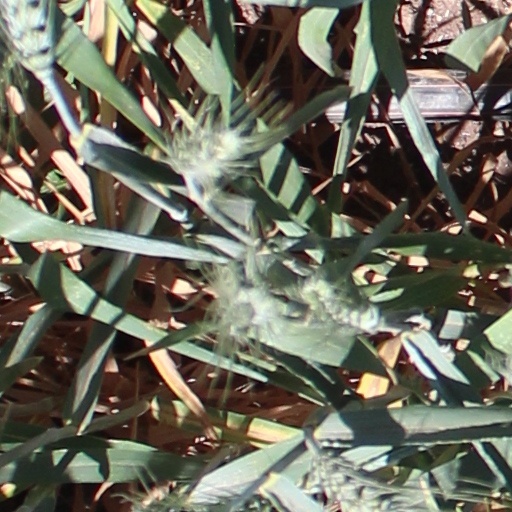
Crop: wheat